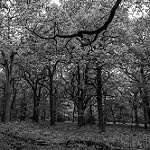
Label: B & W